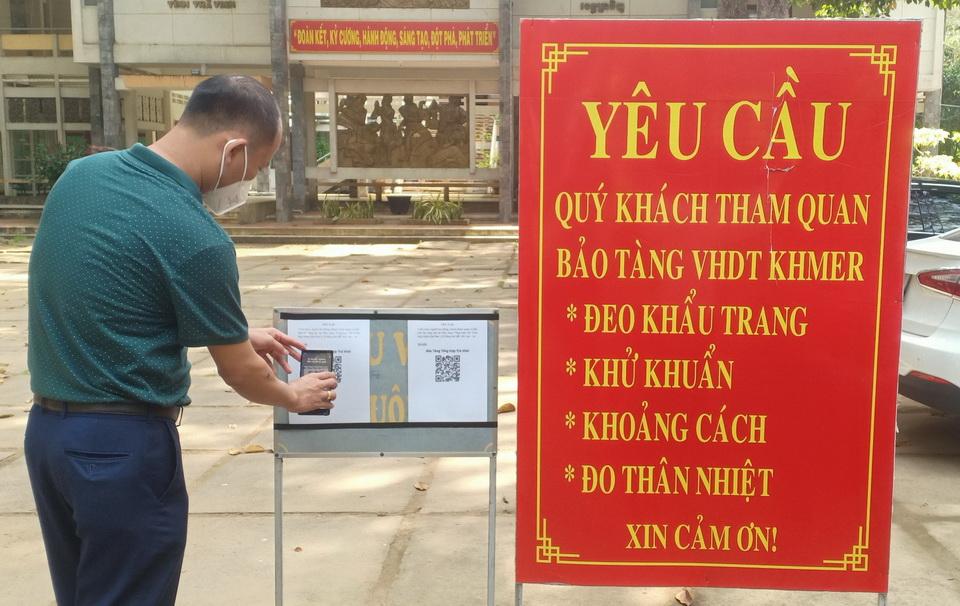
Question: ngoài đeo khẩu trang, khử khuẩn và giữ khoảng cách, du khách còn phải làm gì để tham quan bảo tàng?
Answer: du khách phải được đo thân nhiệt